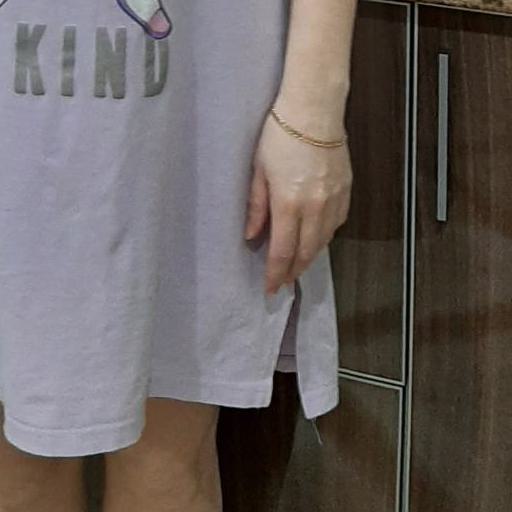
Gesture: no_gesture